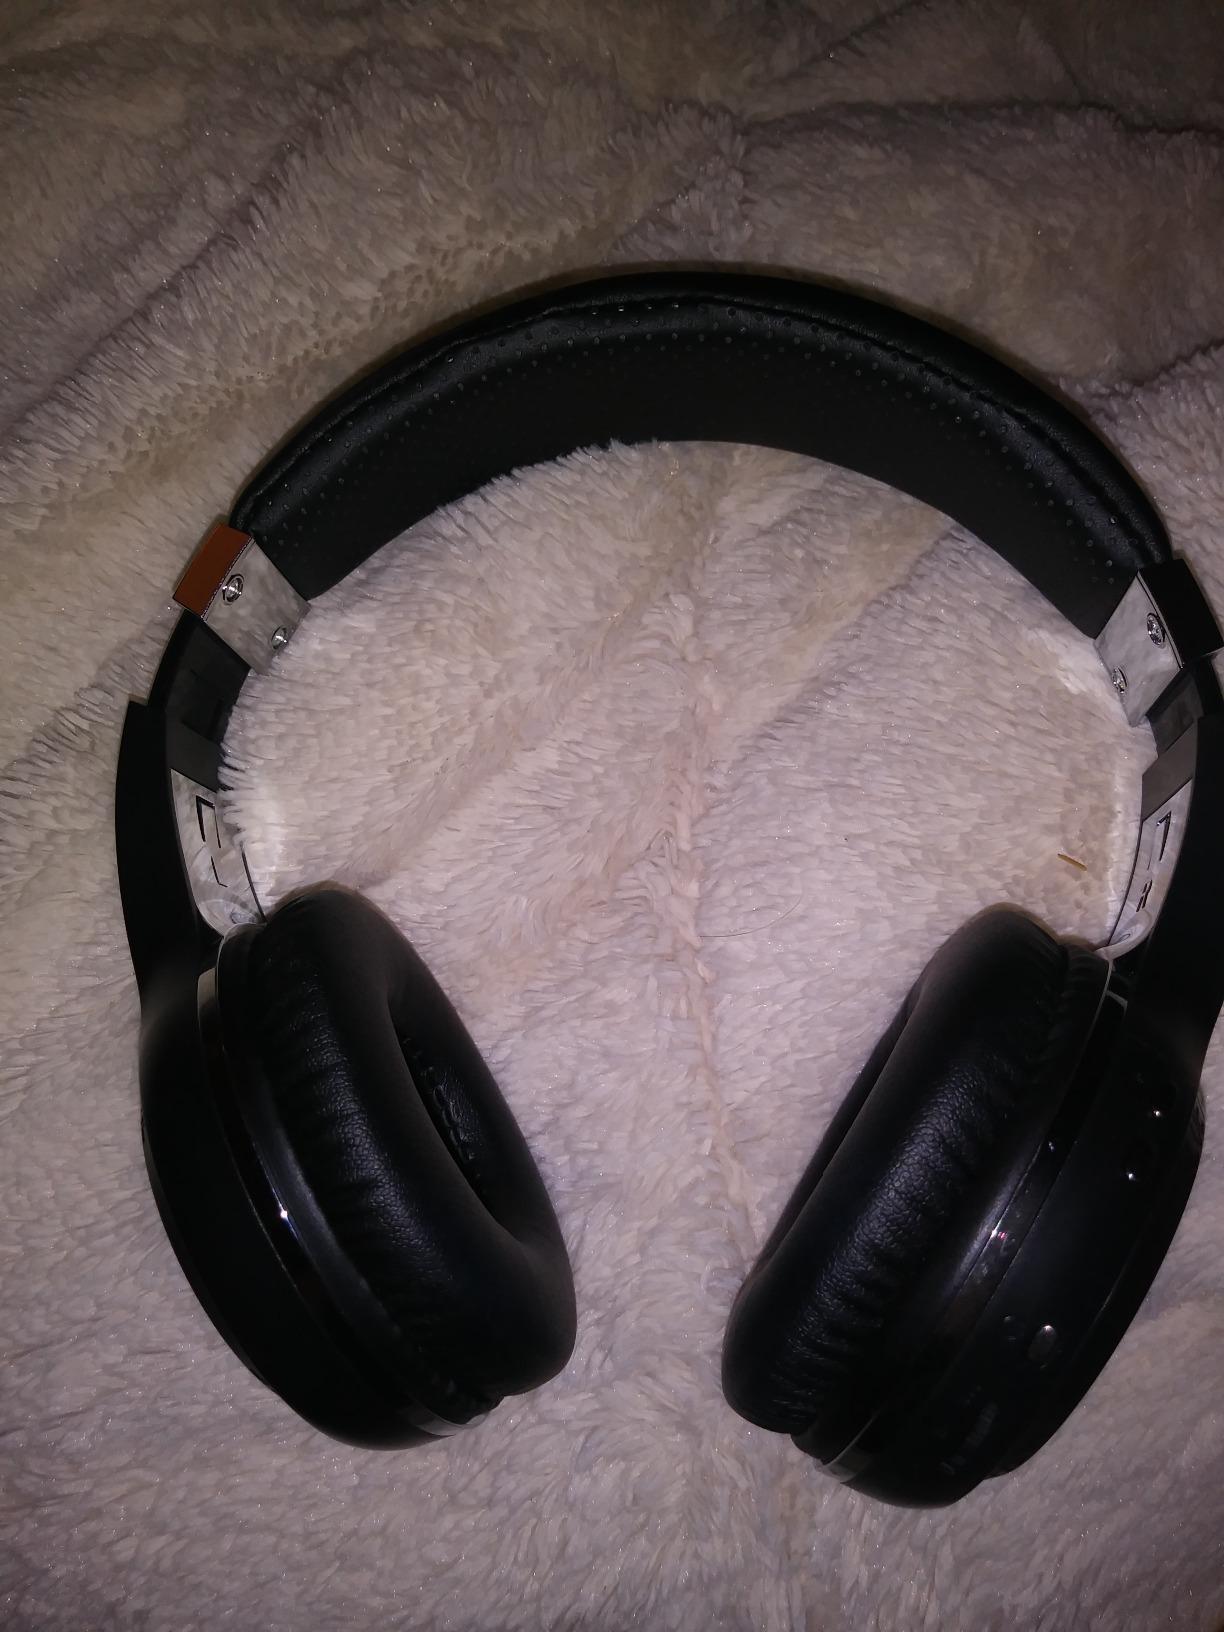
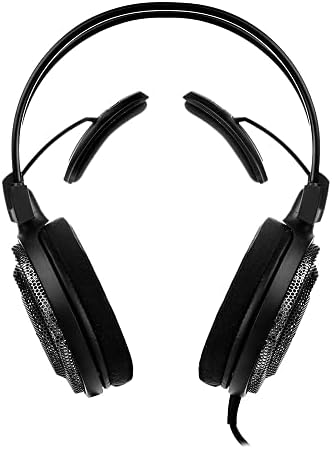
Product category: headphones
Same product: no